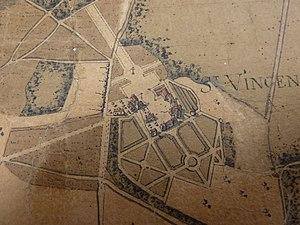
Détail du plan de la forêt de Châteauneuf en Thymerais
L'abbaye royale de Saint-Vincent-aux-Bois était située à 21 lieues de Paris, dans le diocèse de Chartres, au nord-ouest de Châteauneuf-en-Thymerais en plein milieu des bois, ce qui lui a valu son nom. C'était une abbaye d'hommes qui obéissait à la règle de saint Augustin et qui regroupait des chanoines réguliers, dits génovéfains ou chanoines de Sainte-Geneviève.